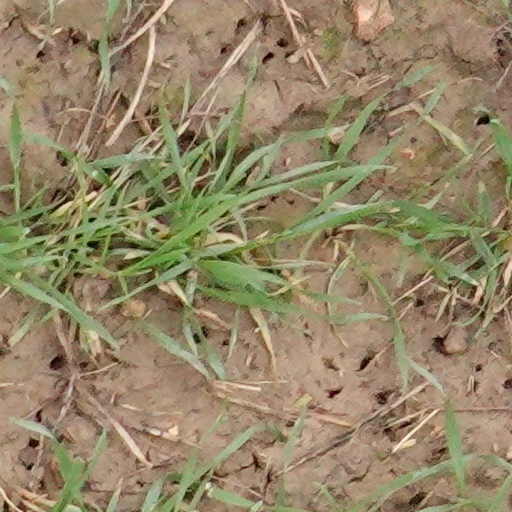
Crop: wheat